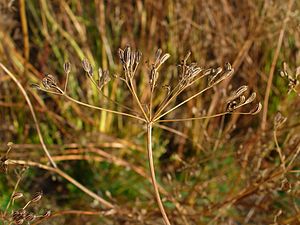
Kommen-slægten
Frugtstand med kommen-frugter
Kommen-slægten er en slægt af planter, der består af omkring 35 arter, hvoraf en enkelt findes vildtvoksende i Danmark.